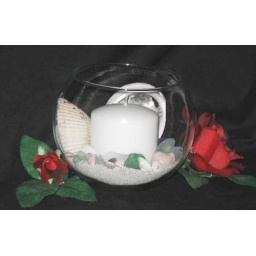
beach in a bowl with candles t glass creations sea glass beach jewelry C -1